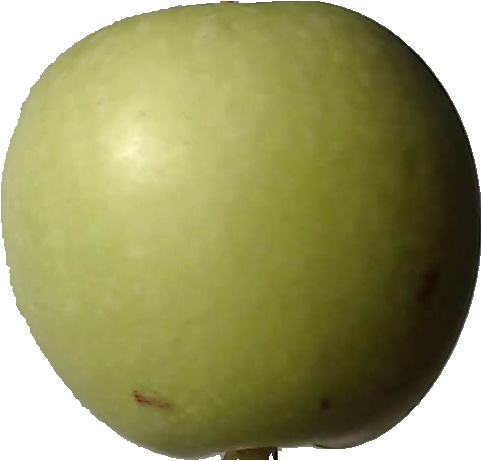
Label: apple_granny_smith_1